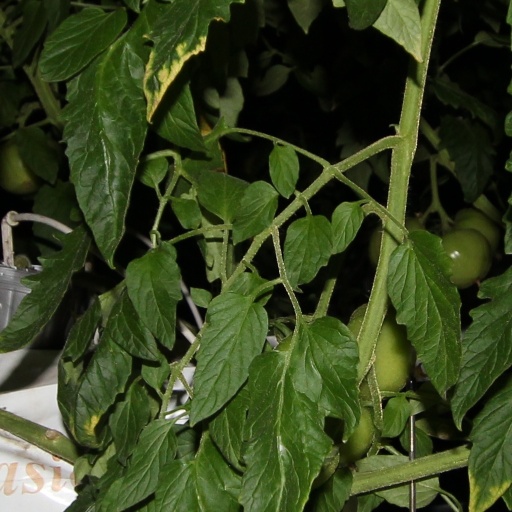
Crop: tomato